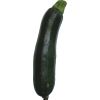
Label: Zucchini dark 1